Port Pirie railway station (Mary Elie Street)

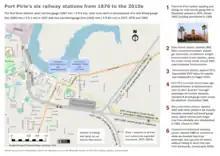
Map including the Mary Elie railway station (5) and the evolution of Port Pirie's three railway gauges (click to enlarge)

At Port Pirie, new standard-gauge sidings and other facilities would be needed to handle the increased freight and passenger traffic enabled by the upgraded line. At that time the city had three passenger stations: